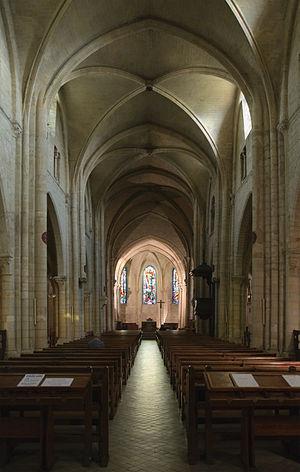
Église Saint-Pierre de Montmartre (Paris, France), intérieur